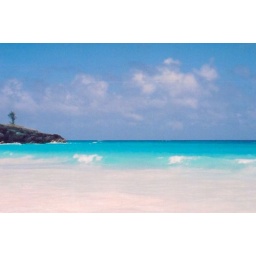
The blue wave over the pink sand of Bermuda.